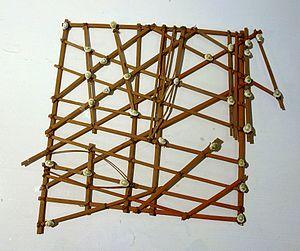
Carte de navigation de l'archipel des Iles Marshall au musée du quai Branly.
Les cartes à bâtonnets ou stick charts en anglais sont des cartes nautiques produites par les habitants des îles Marshall afin de se repérer sur l'océan et de rallier les différentes îles du Pacifique.